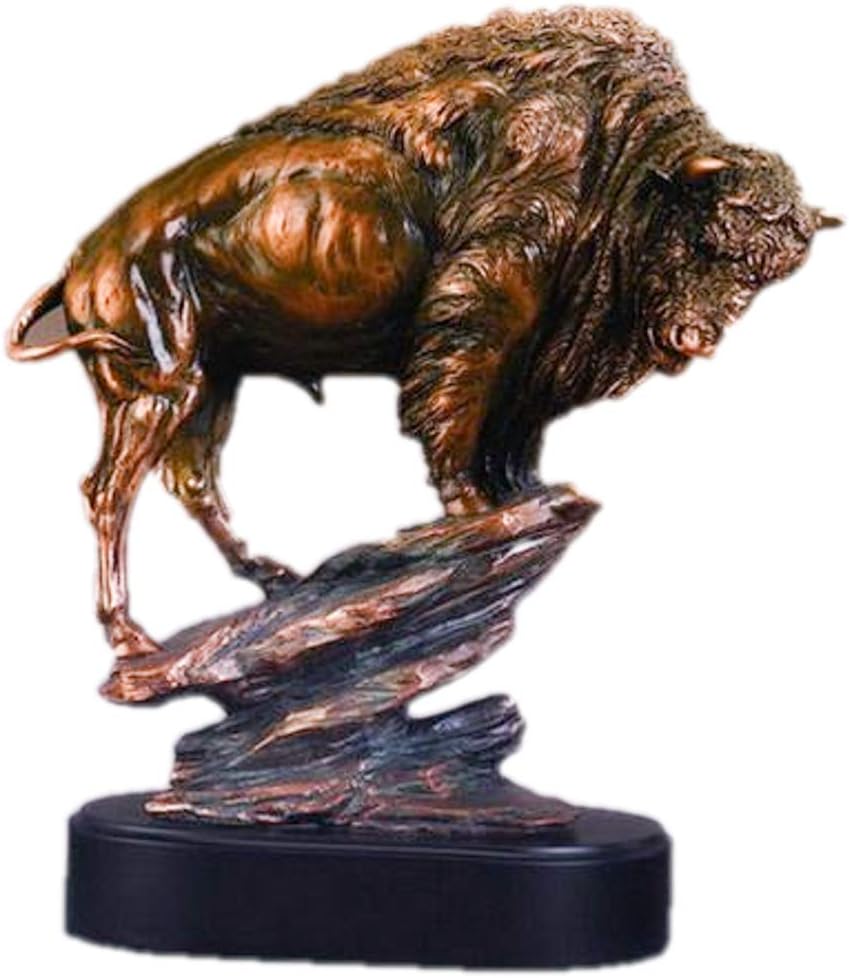
Treasure of Nature Buffalo Large Statue Bronze Finish
Category: Amazon Home
With its head down and ready for battle, this large, strong buffalo is not to be reckoned with. Standing on steep rocks and shown in a beautiful bronze finish, this statue would look great on any table. 10"Wx12"H Buffalo (L) These sculptures are made using a bronze electro-plating process. The result is a fine sculpture with great detail and high quality for less than half the price of solid bronze.
Features: 10 inches wide x 12 inches high | Weight: 7lb. 6oz. | Great Detail | Bronze finish | Buffalo Sculpture